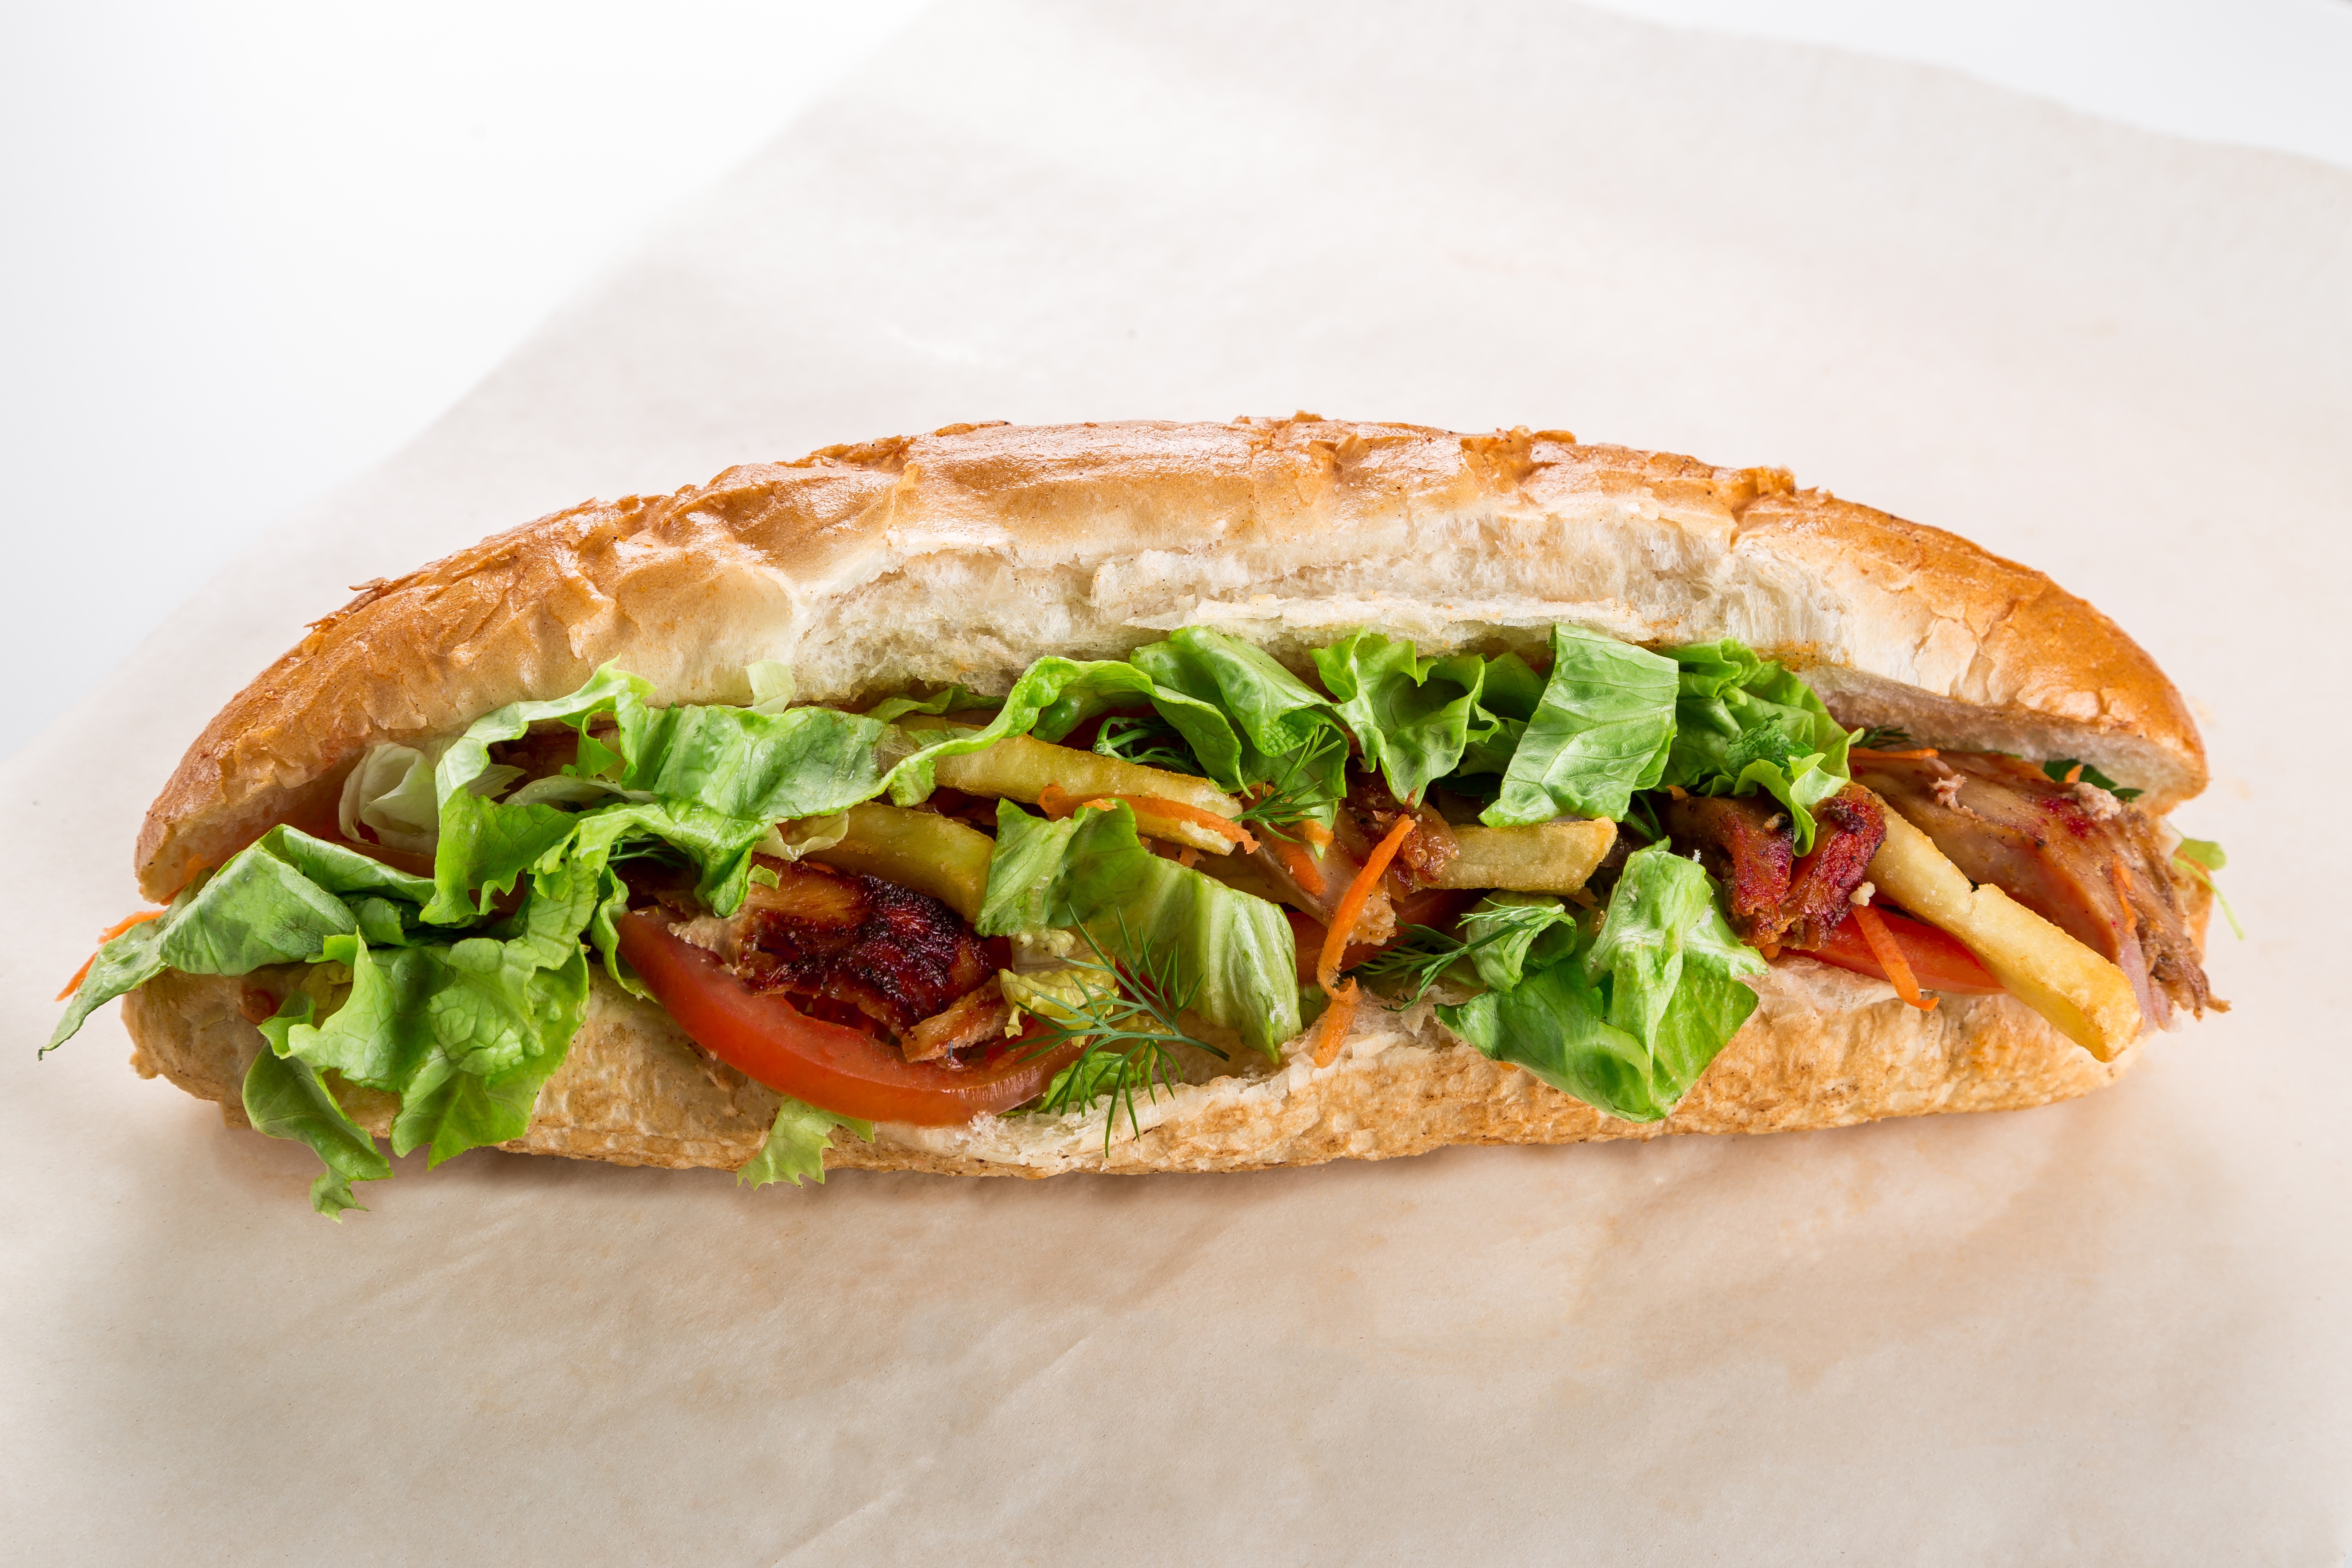
dish, meal, food, produce, snack, fast food, meat, cuisine, bread, hamburger, sandwich, nutrition, dinner, ciabatta, hot dog, burgers, baked goods, appetizer, a sandwich, shawarma, banh mi, cheesesteak, blt, submarine sandwich, shaverma